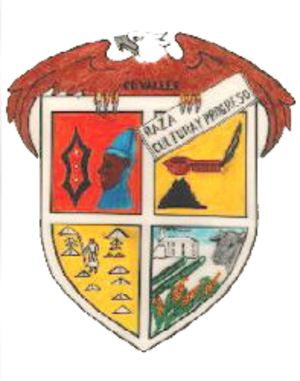
Ciudad Valles est une ville de l'état mexicain de San Luis Potosí. C'est la deuxième plus grande ville de l'état.